List of rivers of Manitoba

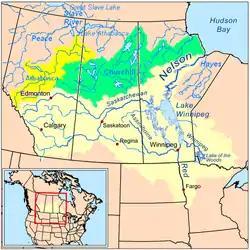
River basins in Alberta, Saskatchewan and Manitoba

This is an incomplete list of rivers of Manitoba, a province of Canada.